Bunyip, Victoria

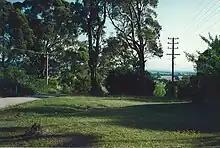
Southerly views from Bunyip

Dating from 1900, Bunyip has staged an annual agricultural show with categories for horses, dogs, cats, cookery, art work and many others.